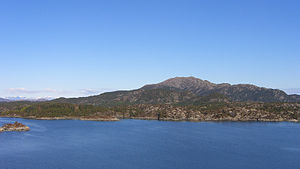
Bømlo (ø)
Siggjo er øens højeste punkt og kan ses helt fra Byfjeldene i Bergen.
Øen Bømlo eller Bømmeløy er den største ø i Bømlo kommune i Sunnhordland i den sydvestlige del af Vestland fylke i Norge.